William George Constable

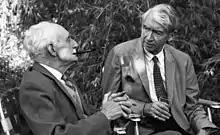
William George Constable (left) was Curator of the Boston Museum of Fine Arts for many years. Sir Herbert Read was a British art historian. They're pictured at a garden party in Lexington, Massachusetts.

W. G. Constable was born in Derby. Distantly related to the landscape painter John Constable, he was educated at Derby School, where his father was headmaster, and at St John's College, Cambridge, where he read history, law and economics. In 1909, he was awarded the Whewell Scholarship for International Law. After gaining a First in economics in 1910, he was awarded the McMahon Law Studentship by St John's for four years, then entered the Inner Temple and was called to the Bar in May, 1914.